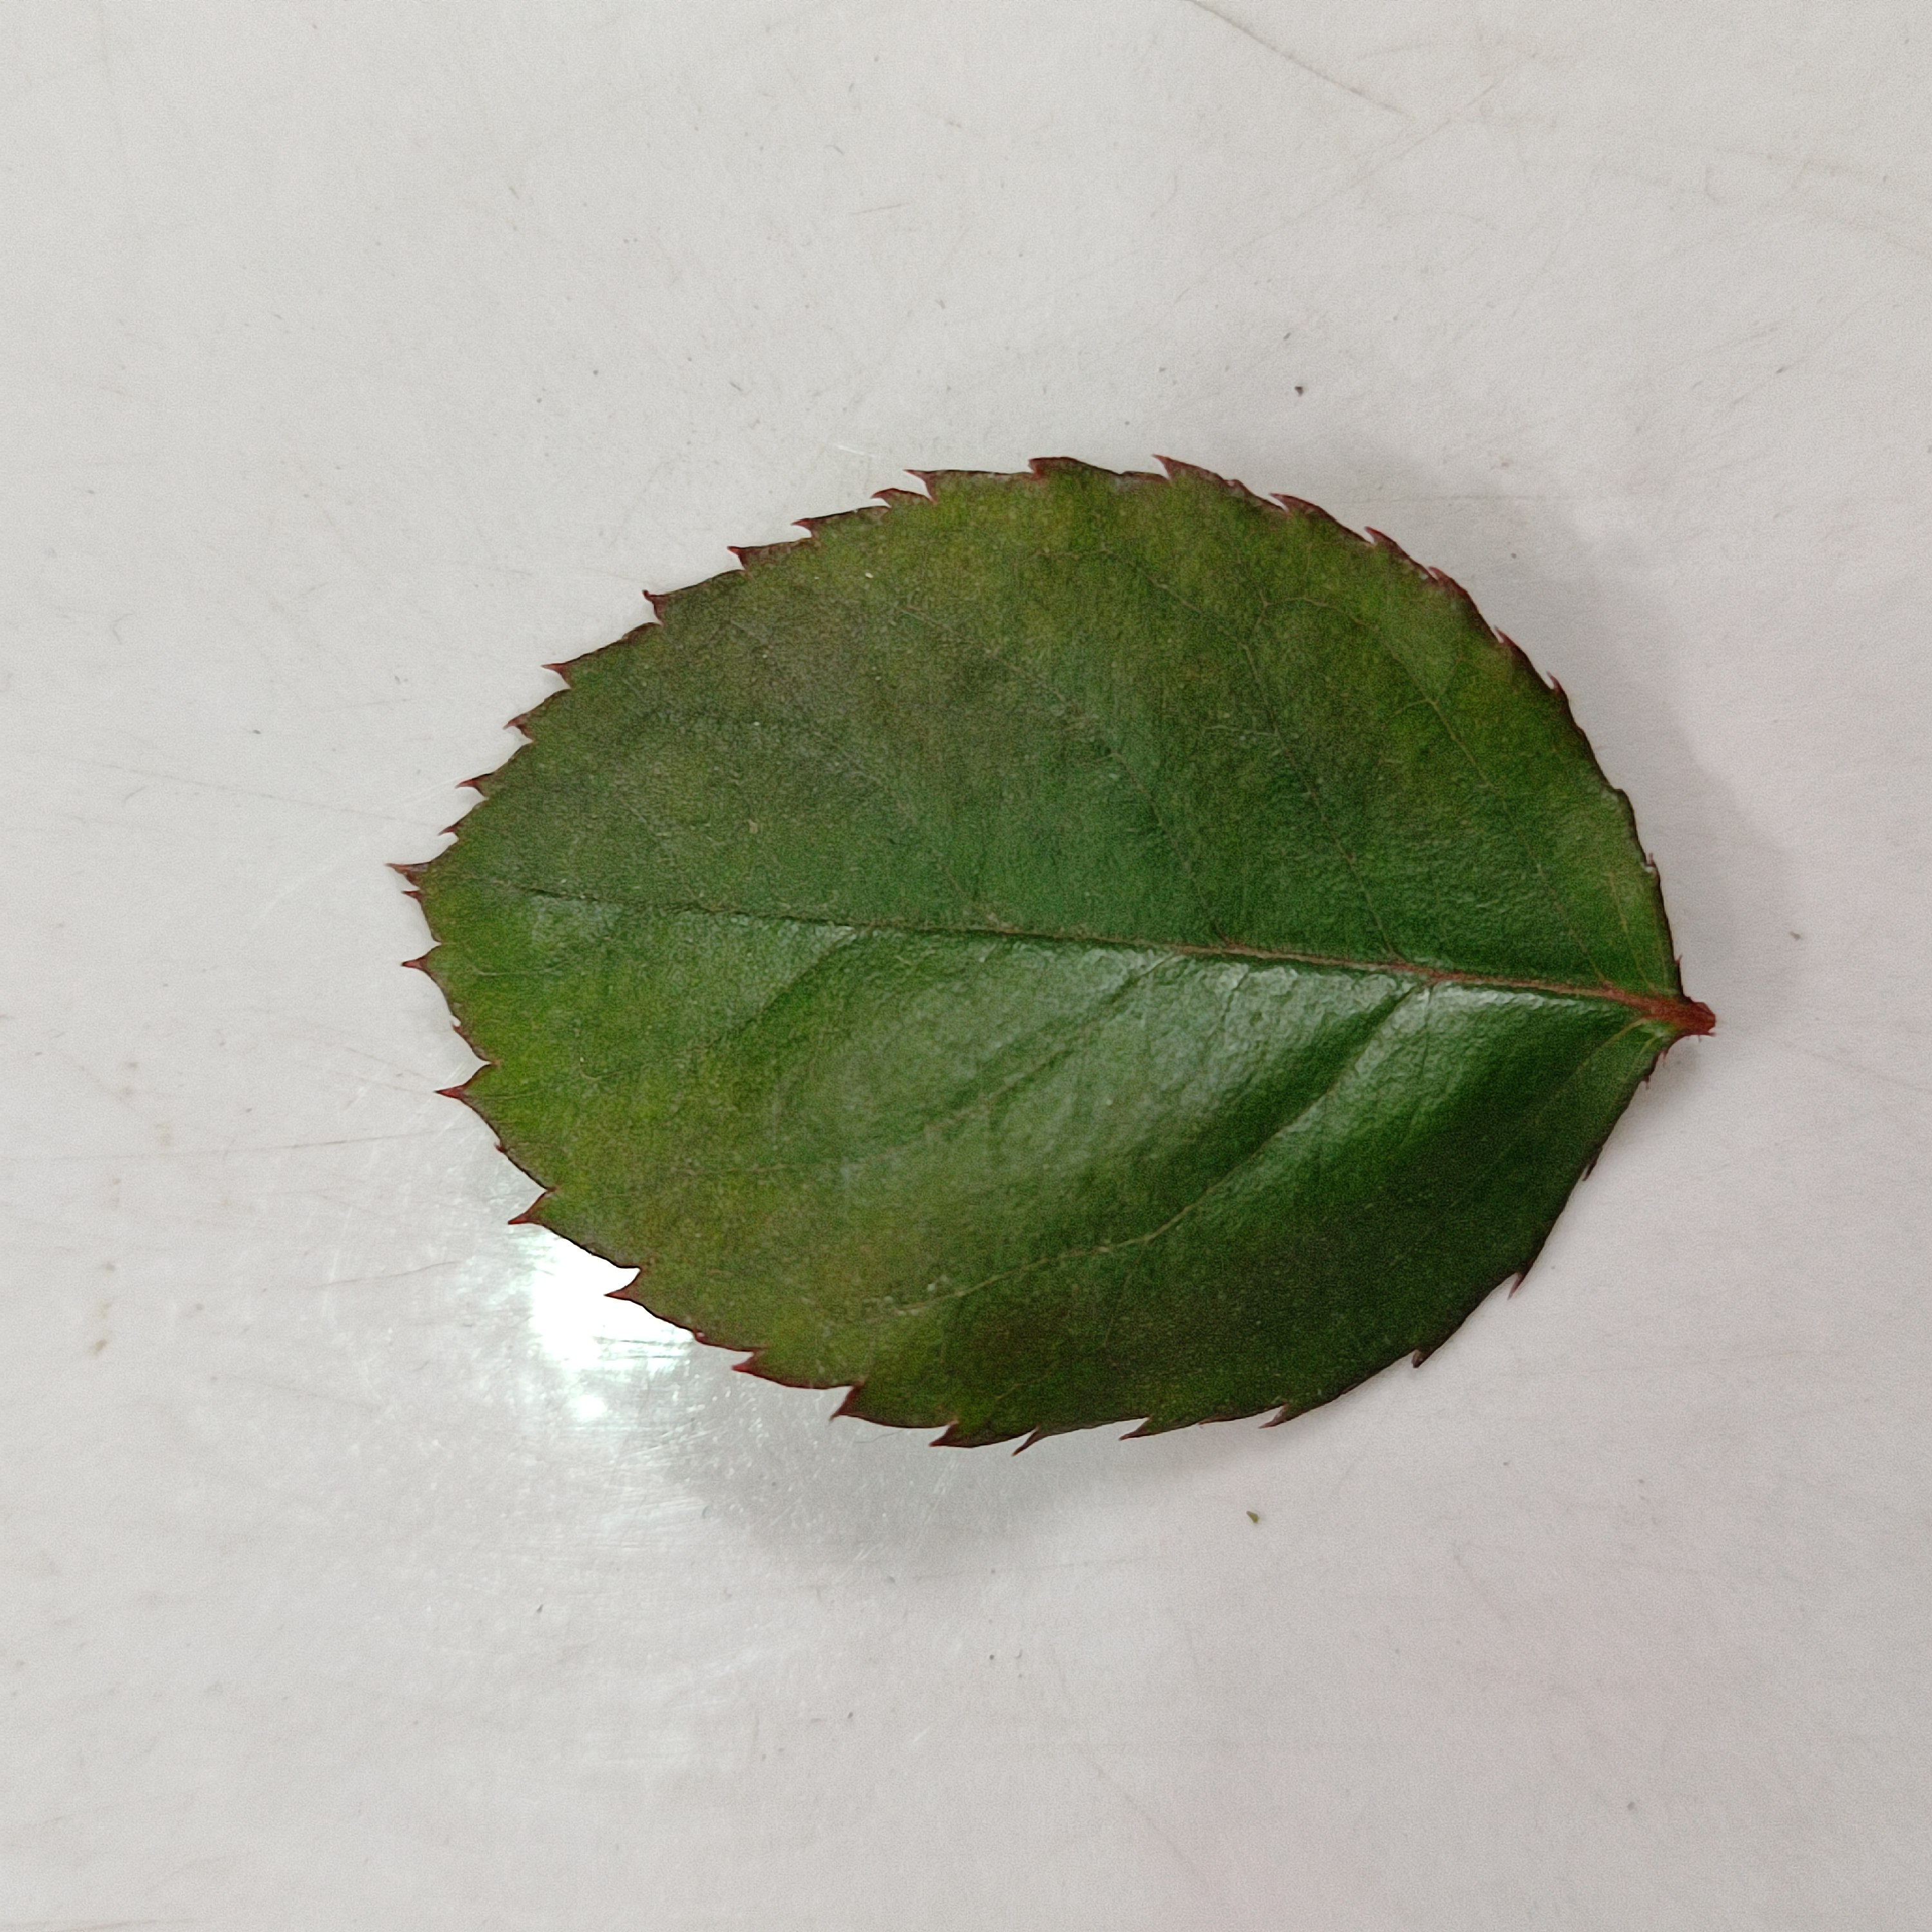
Label: Healthy Leaf